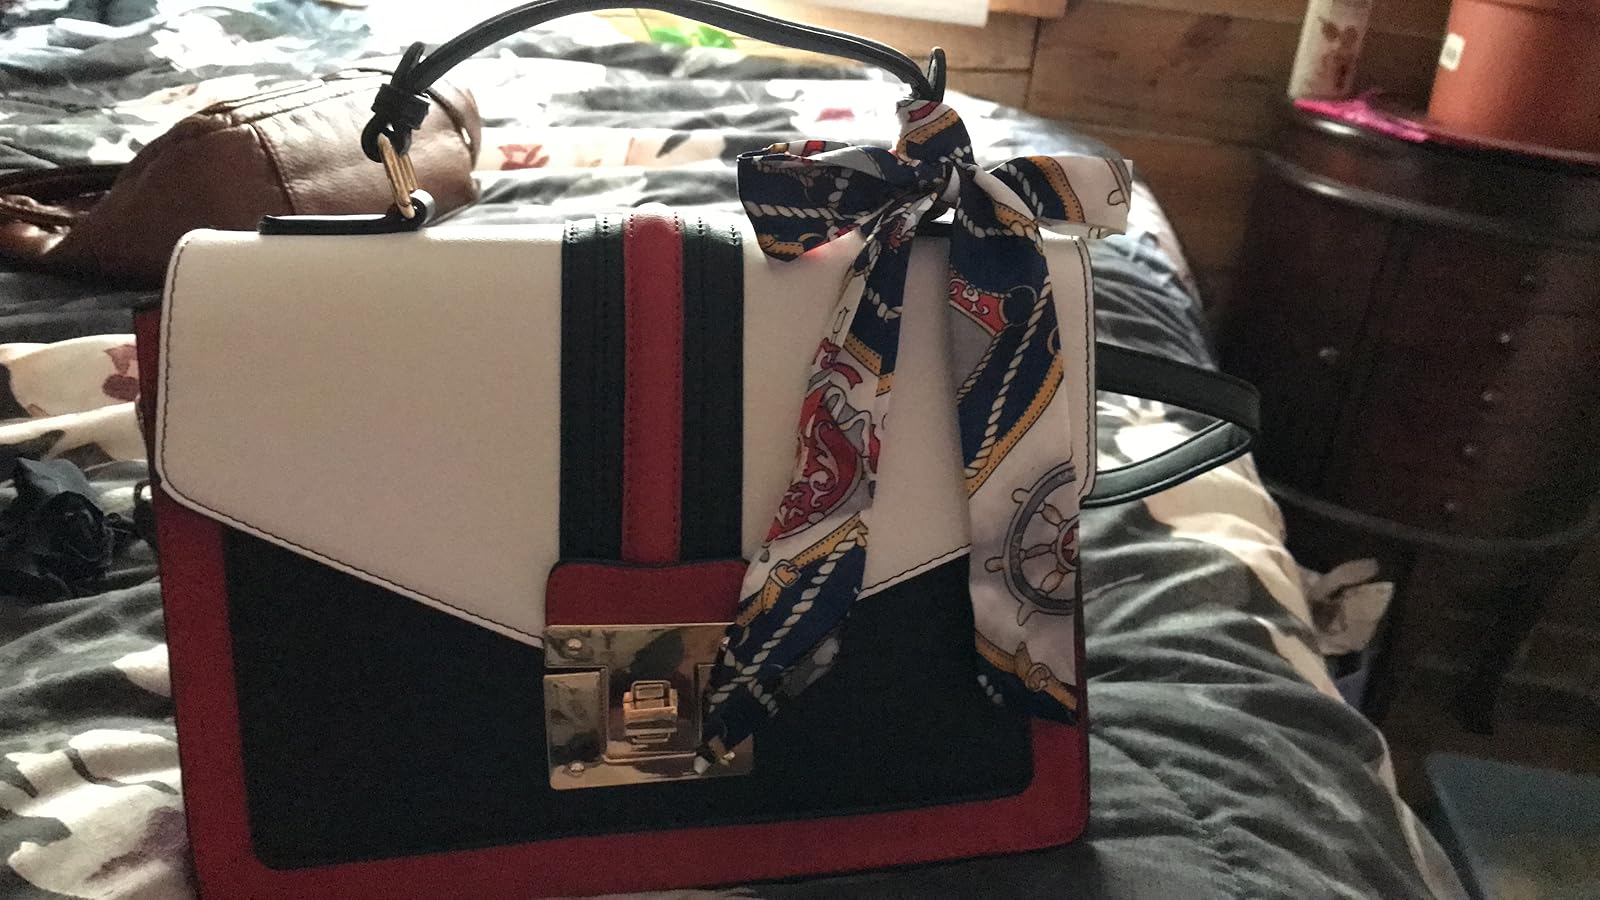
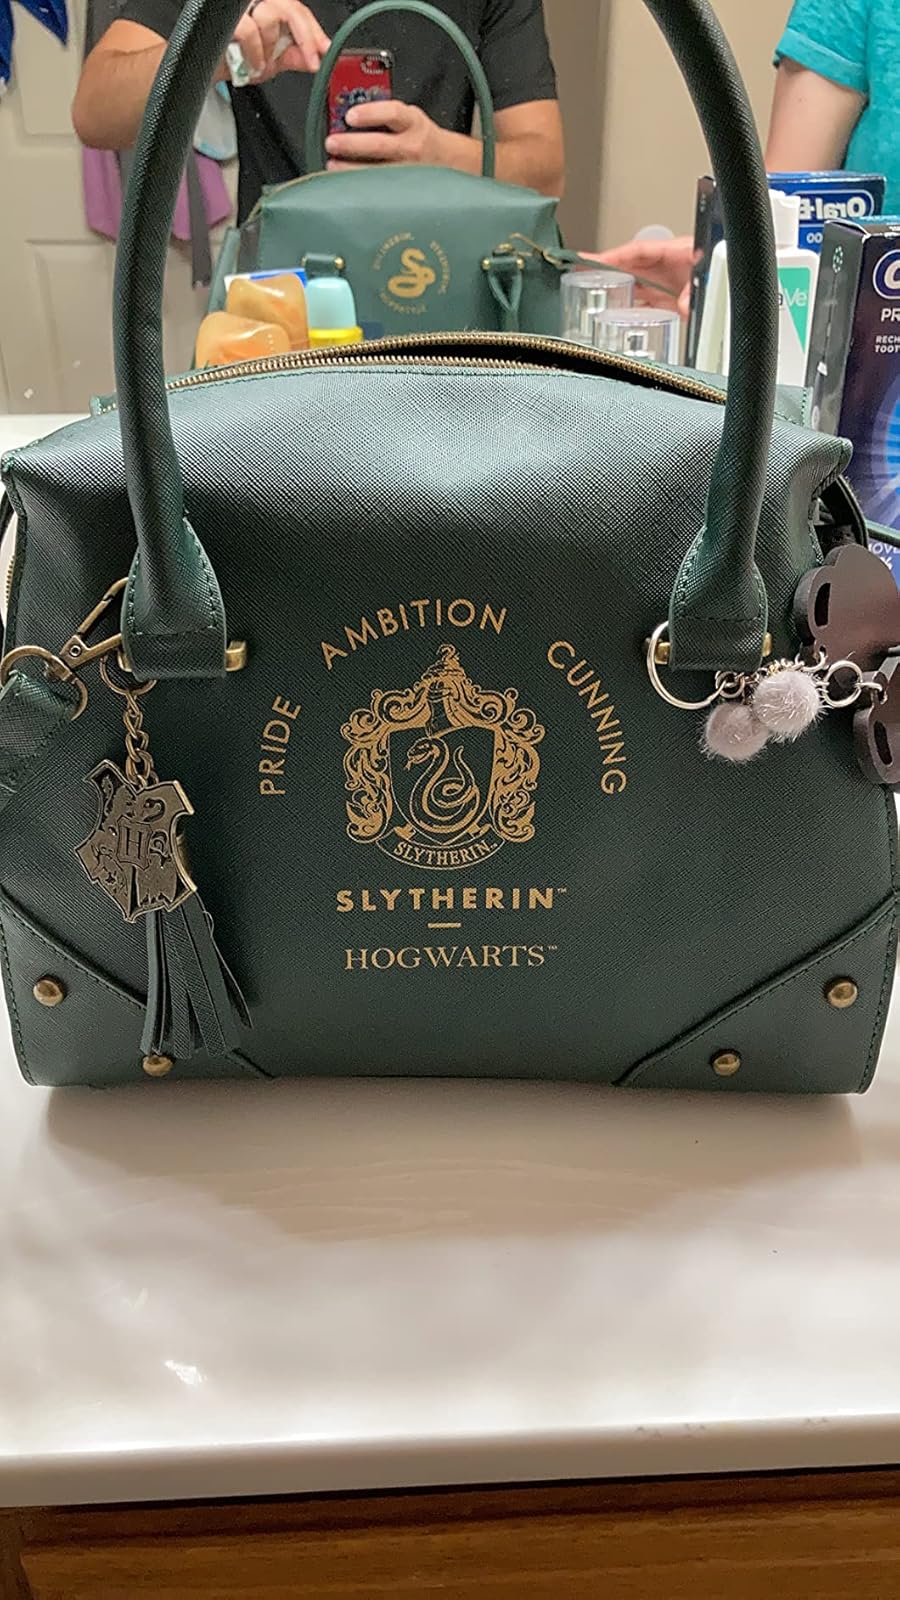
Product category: accessories_handbag
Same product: no